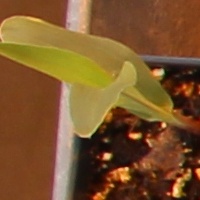
Label: Corn